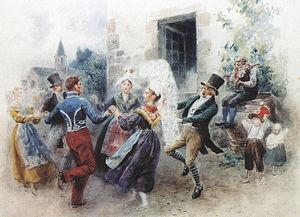
La danse
Maurice Orange est un peintre et dessinateur français, né le 9 mars 1867 à Granville et mort le 28 février 1916 à Paris.